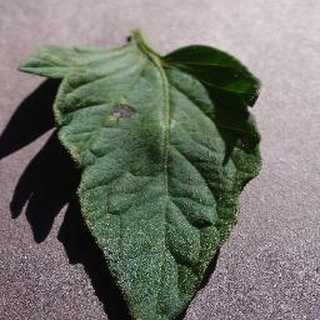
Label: tomato_early_blight